La Camioneta

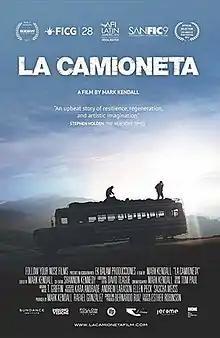
Theatrical release poster

La Camioneta is a 2012 documentary film directed by Mark Kendall. It is an experimental work that follows the transformative journey of a decommissioned American school bus through complex social, political, and economic landscapes.